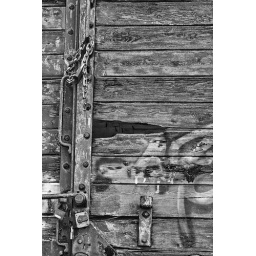
door on an old train in Antwerp harbor